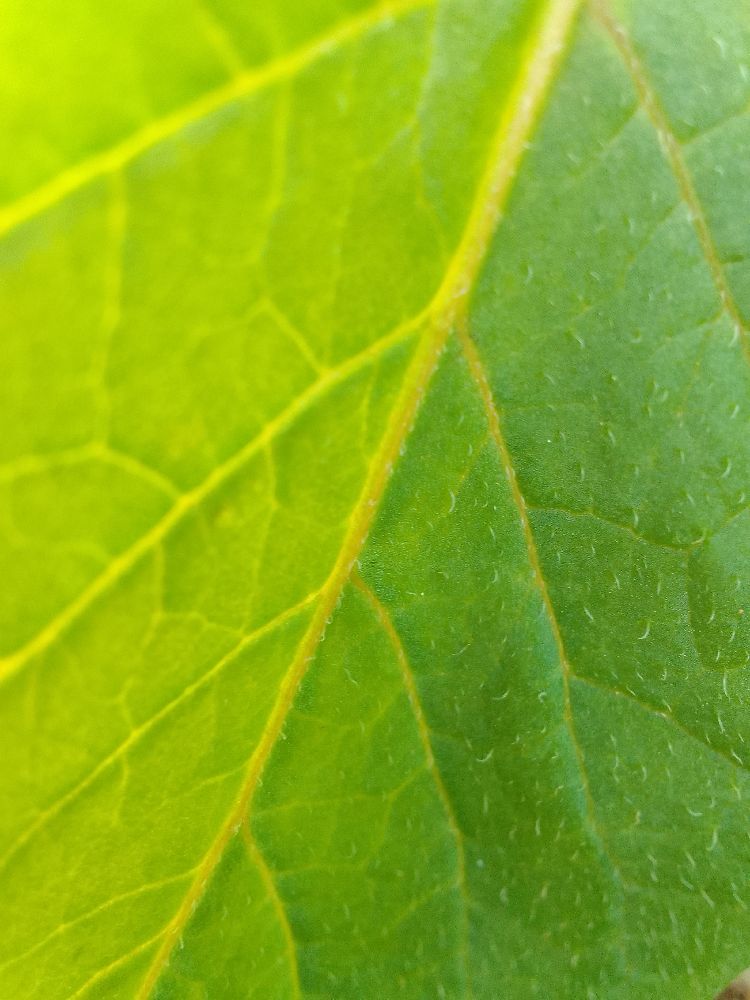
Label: Healthy